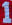
Number: 1